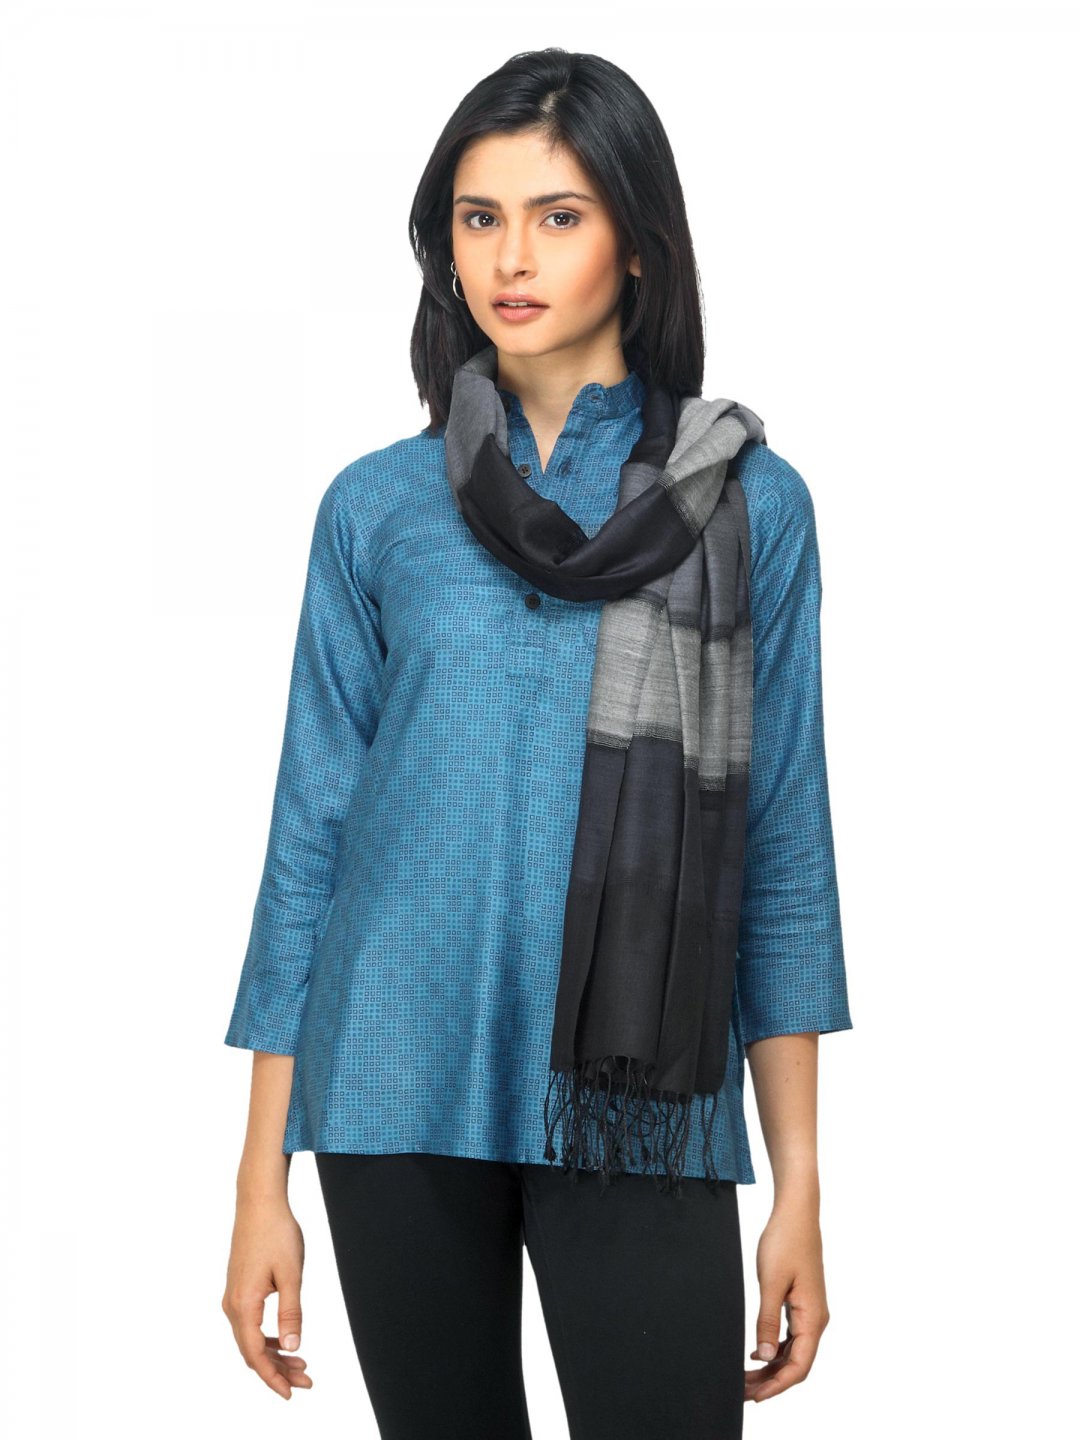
Fabindia Women Black Silk & Wool Stole
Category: Accessories / Stoles / Stoles
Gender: Women
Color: Black
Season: Summer 2012
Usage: Ethnic